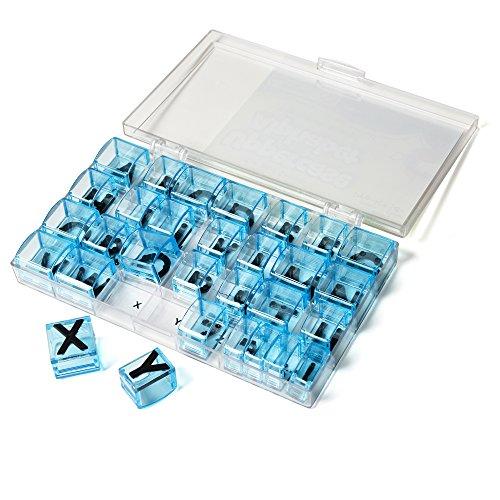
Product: Educational Insights Alphabet Transparent Stamps- Uppercase 5/8"
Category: Toys & Games | Arts & Crafts
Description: See what you're stamping with transparent See and Stamps.
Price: $11.12
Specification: ProductDimensions:4.4x7x1.1inches|ItemWeight:4ounces|ShippingWeight:6.4ounces(Viewshippingratesandpolicies)|DomesticShipping:ItemcanbeshippedwithinU.S.|InternationalShipping:ThisitemcanbeshippedtoselectcountriesoutsideoftheU.S.LearnMore|ASIN:B000ID1EMW|Itemmodelnumber:1473|Manufacturerrecommendedage:3yearsandup